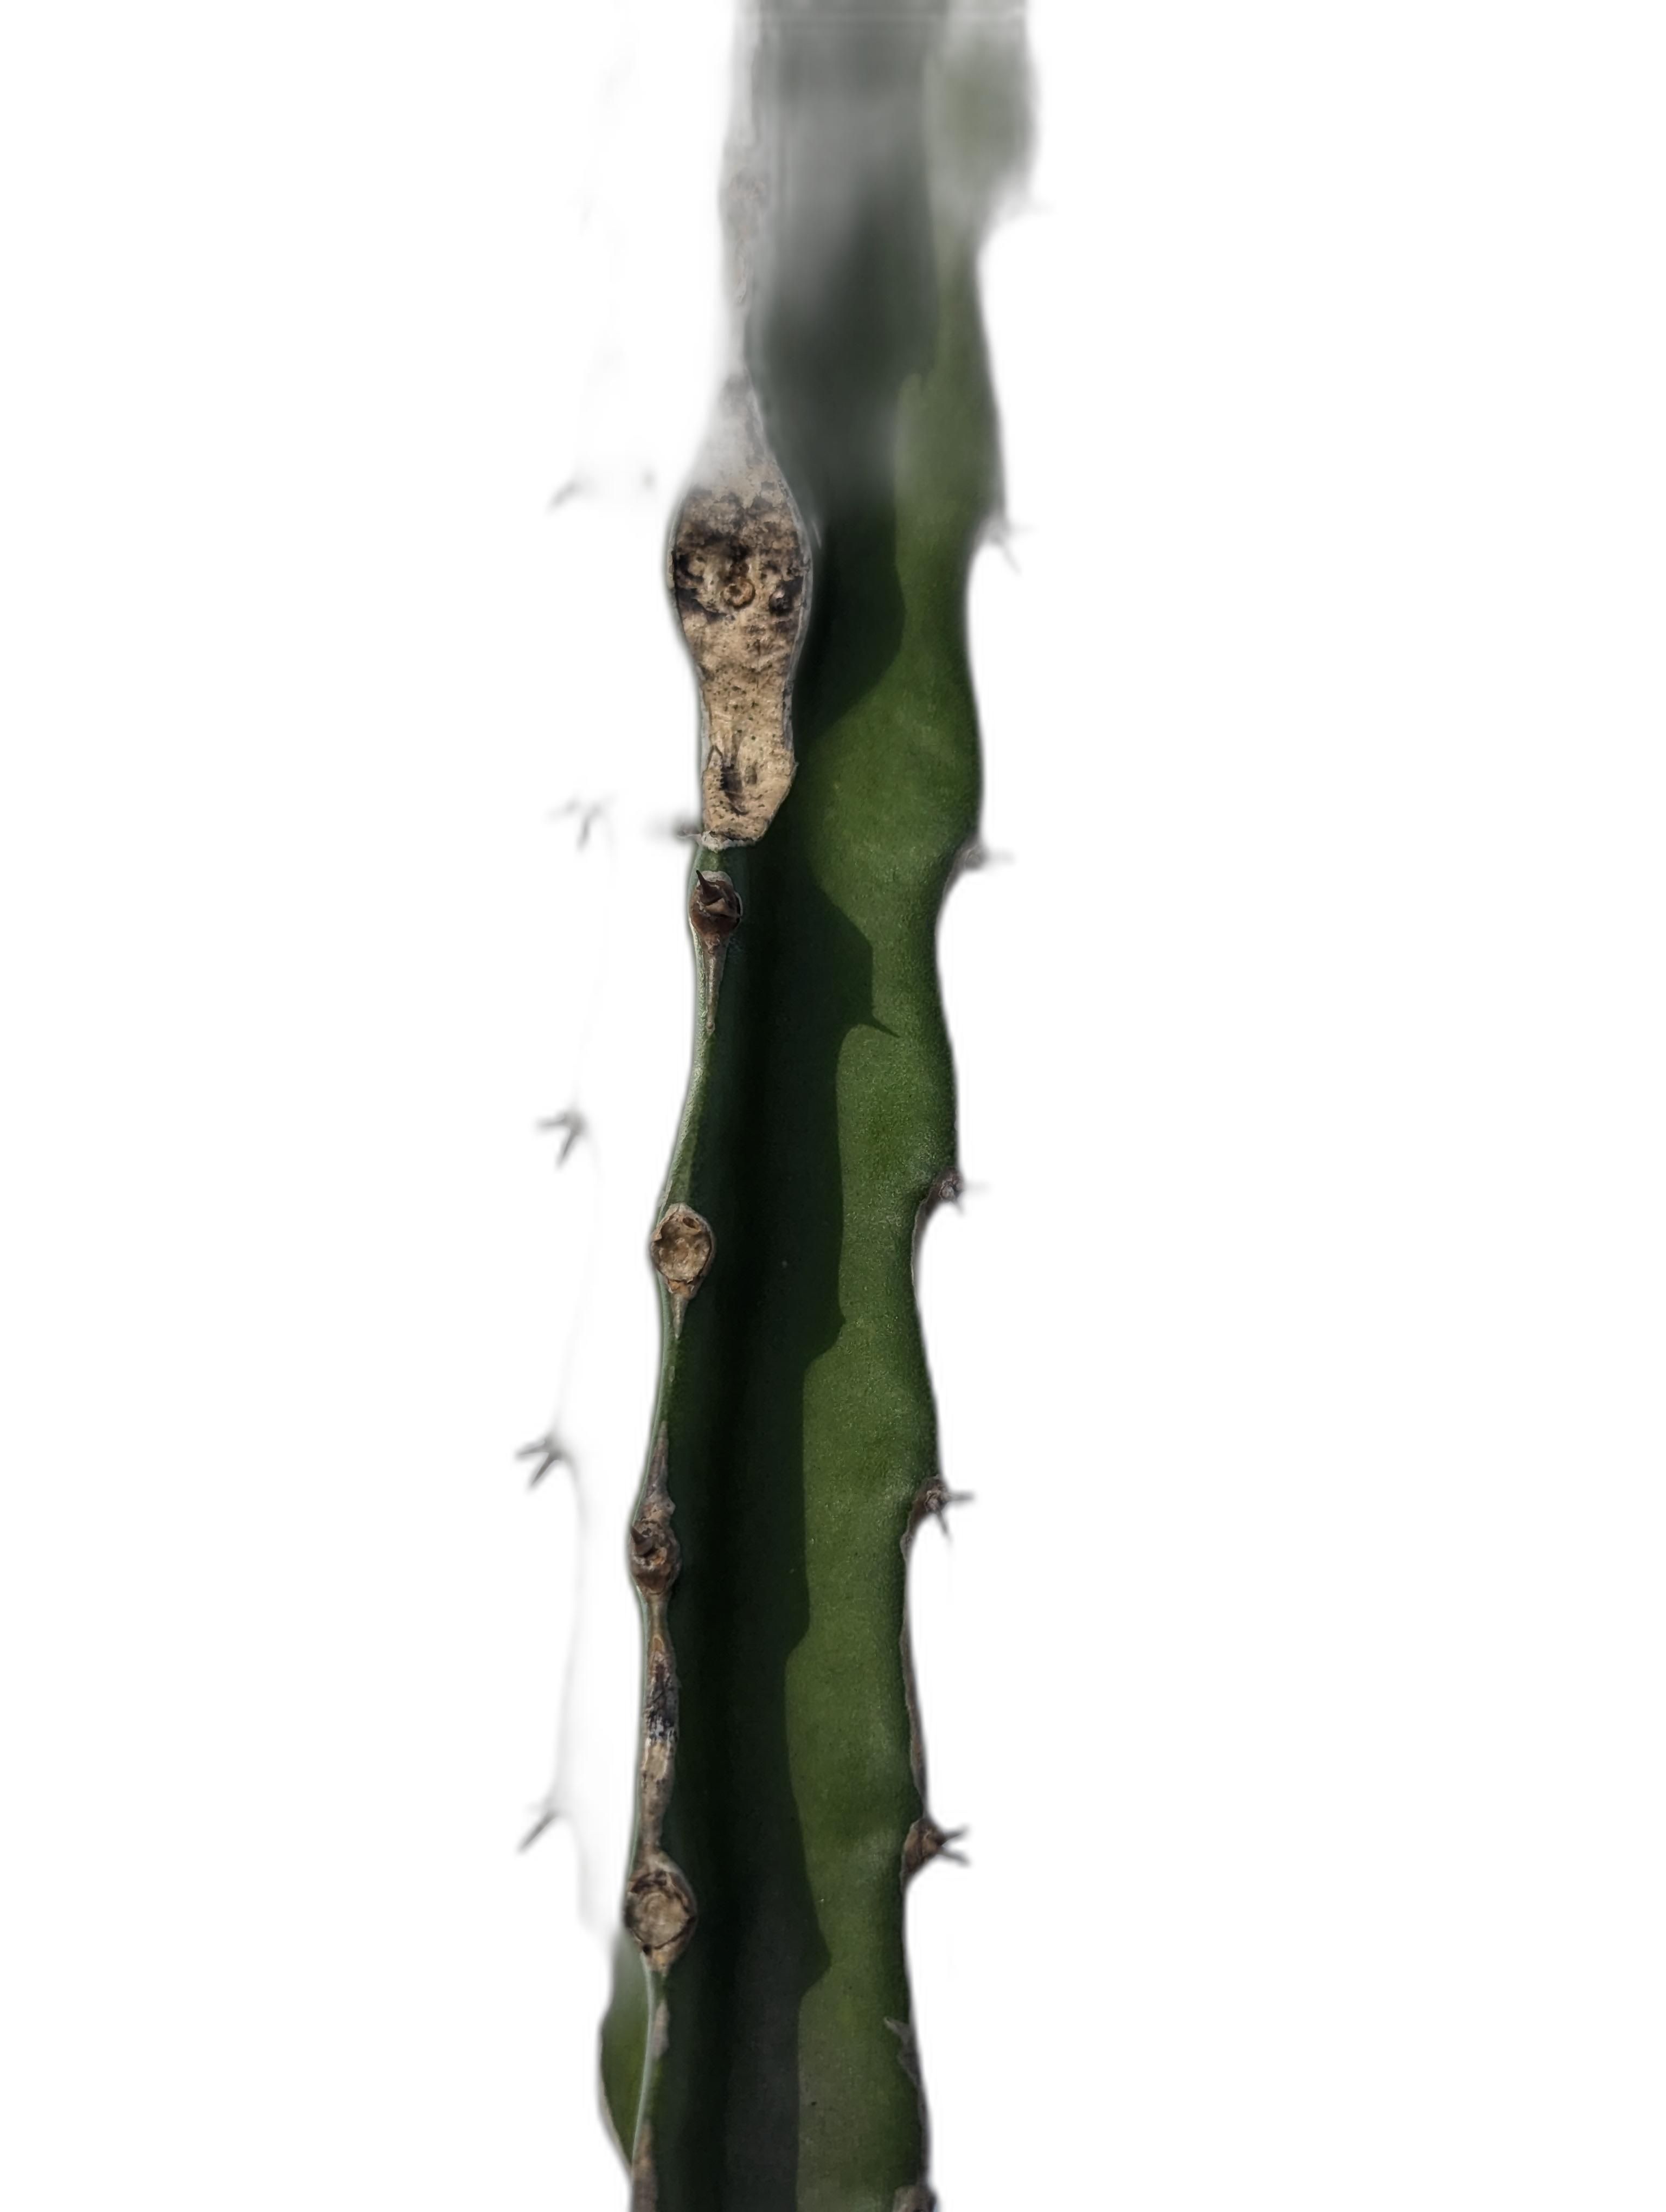
Label: Good leaf